Younger season 7

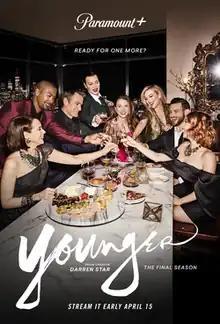
Promotional poster

The seventh and final season of the American comedy drama television series "Younger" was released on Paramount+ between April 15 and June 10, 2021, comprising 12 episodes. The season was produced by Darren Star Productions and Jax Media, with Star serving as showrunner. Initially thought to be delayed until March 2021, filming began in October 2020 and wrapped in February 2021, when it was announced that the series was moving from TV Land to Paramount+. The first four episodes were made available altogether and the rest of the season debuted on a weekly basis.